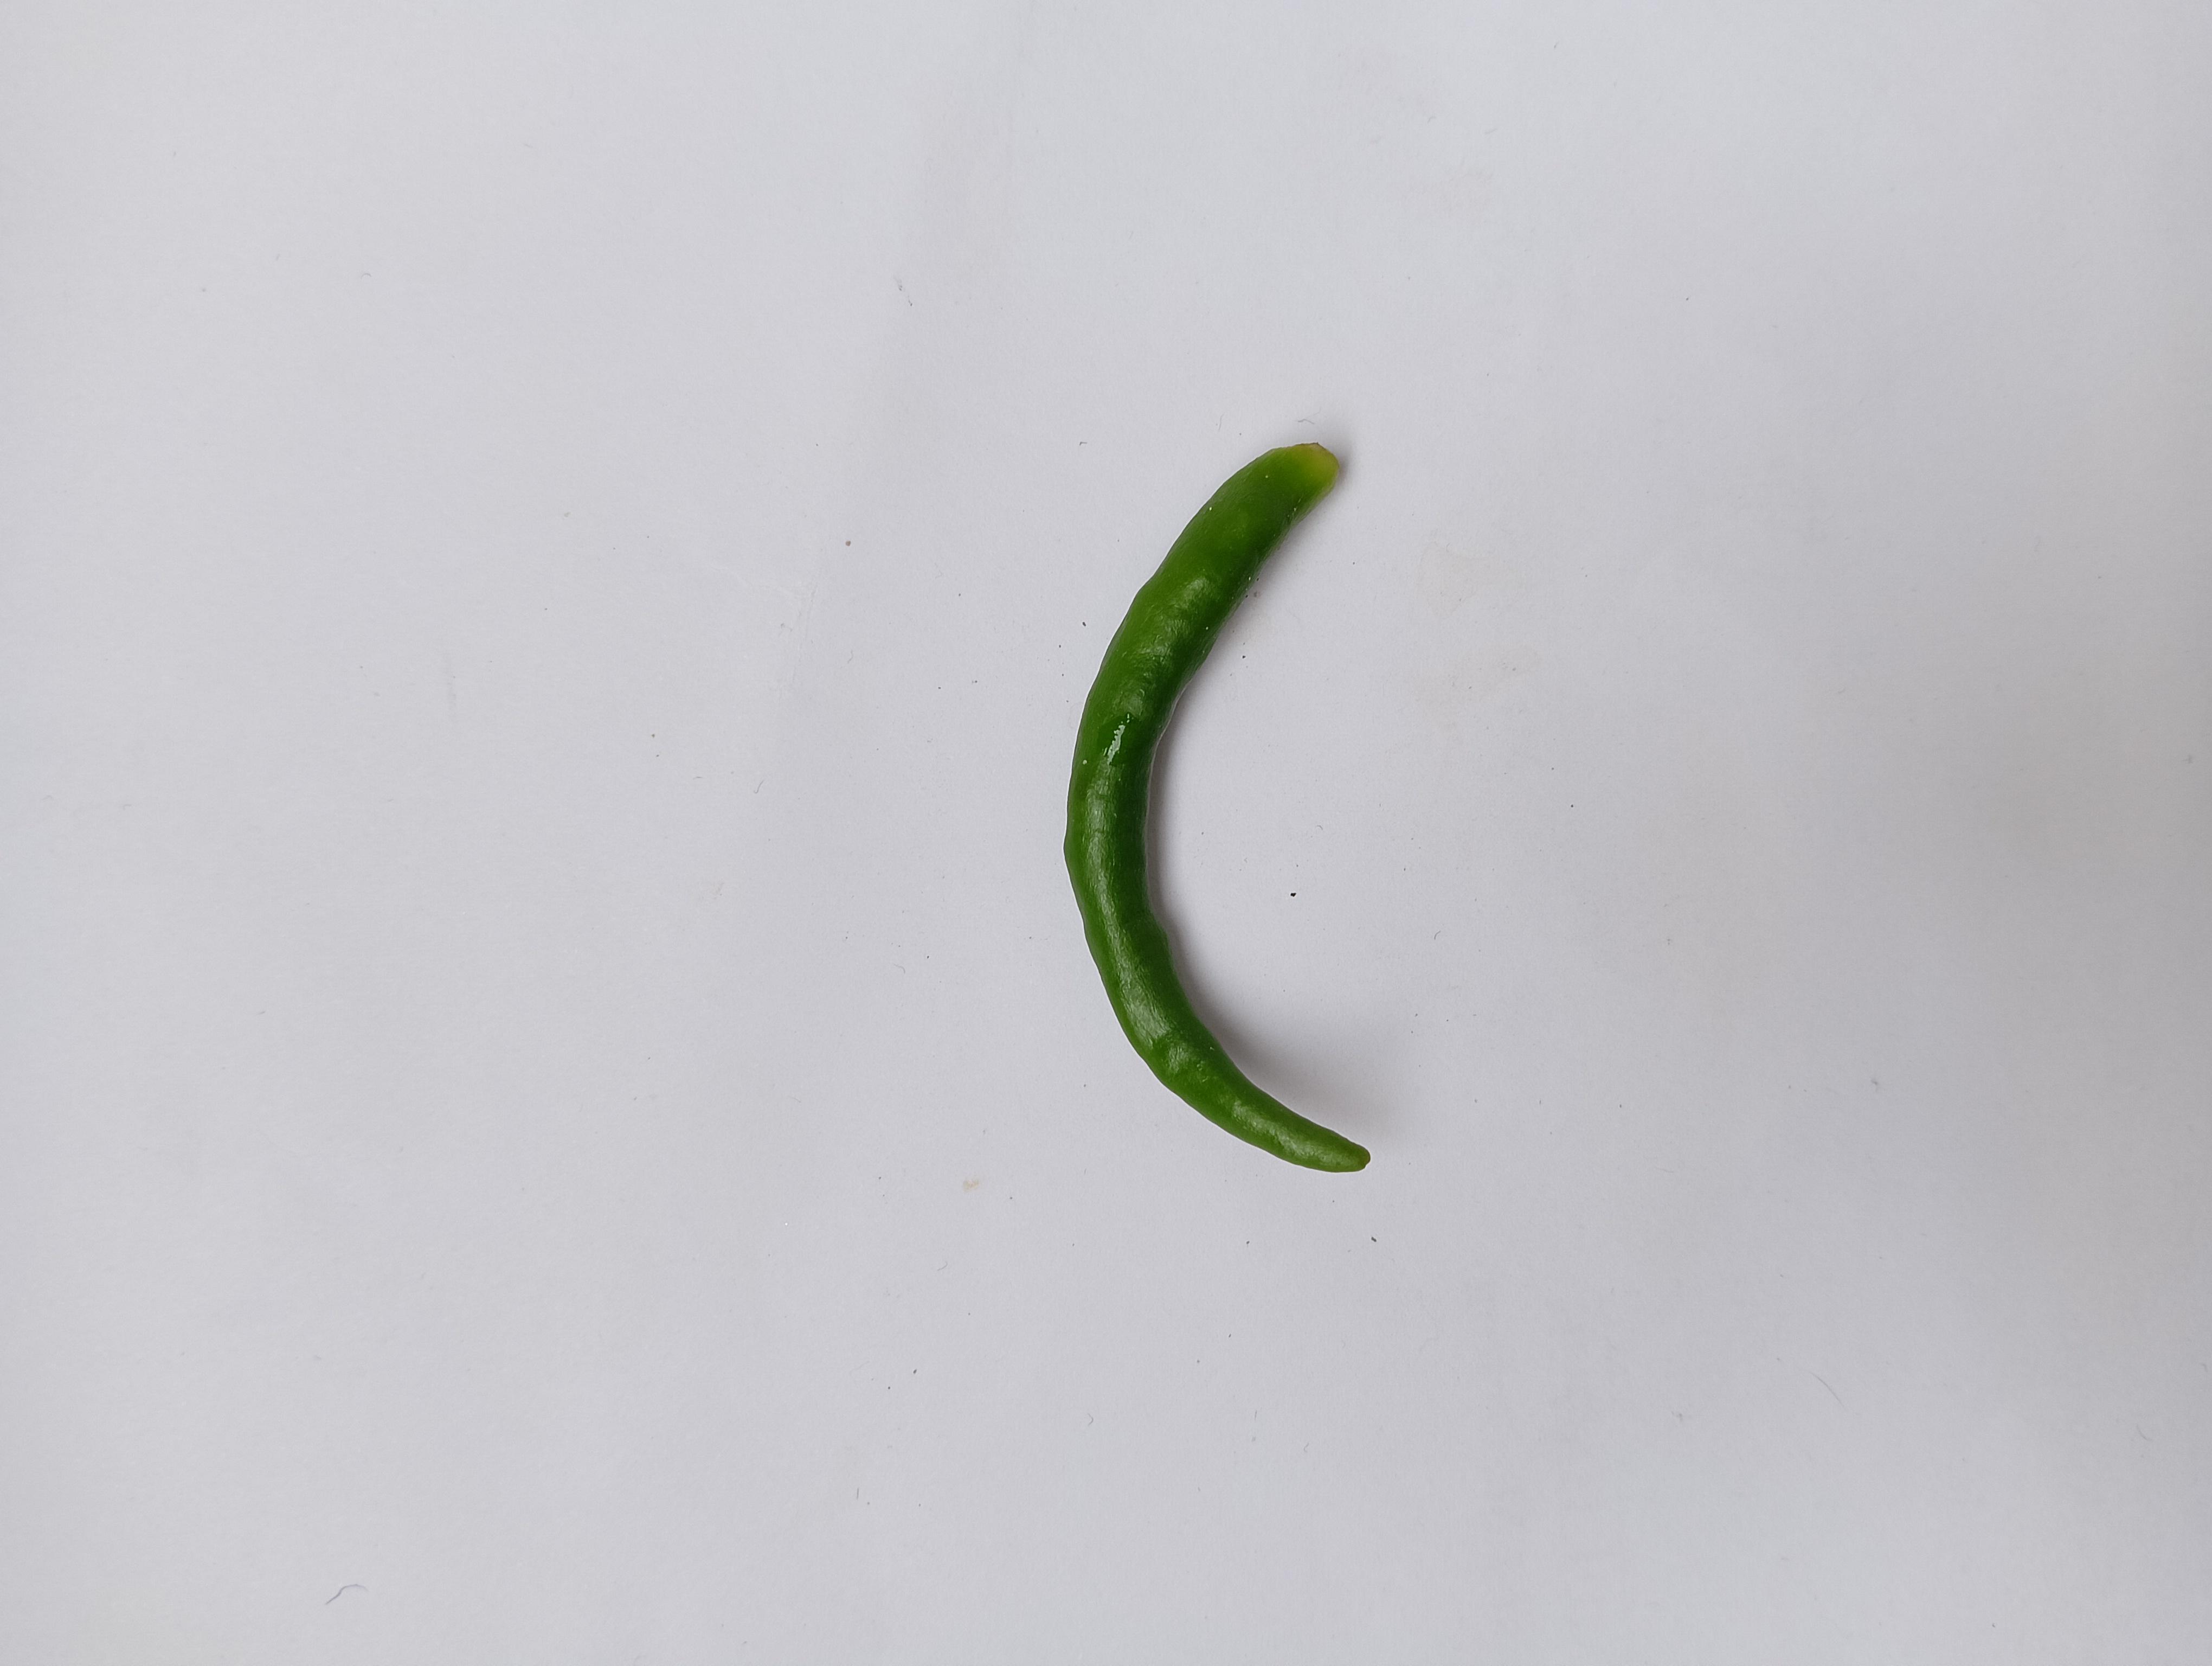
Label: Green Chili